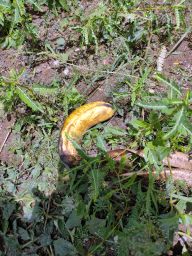
Fruit: Banana
Quality: Mixed